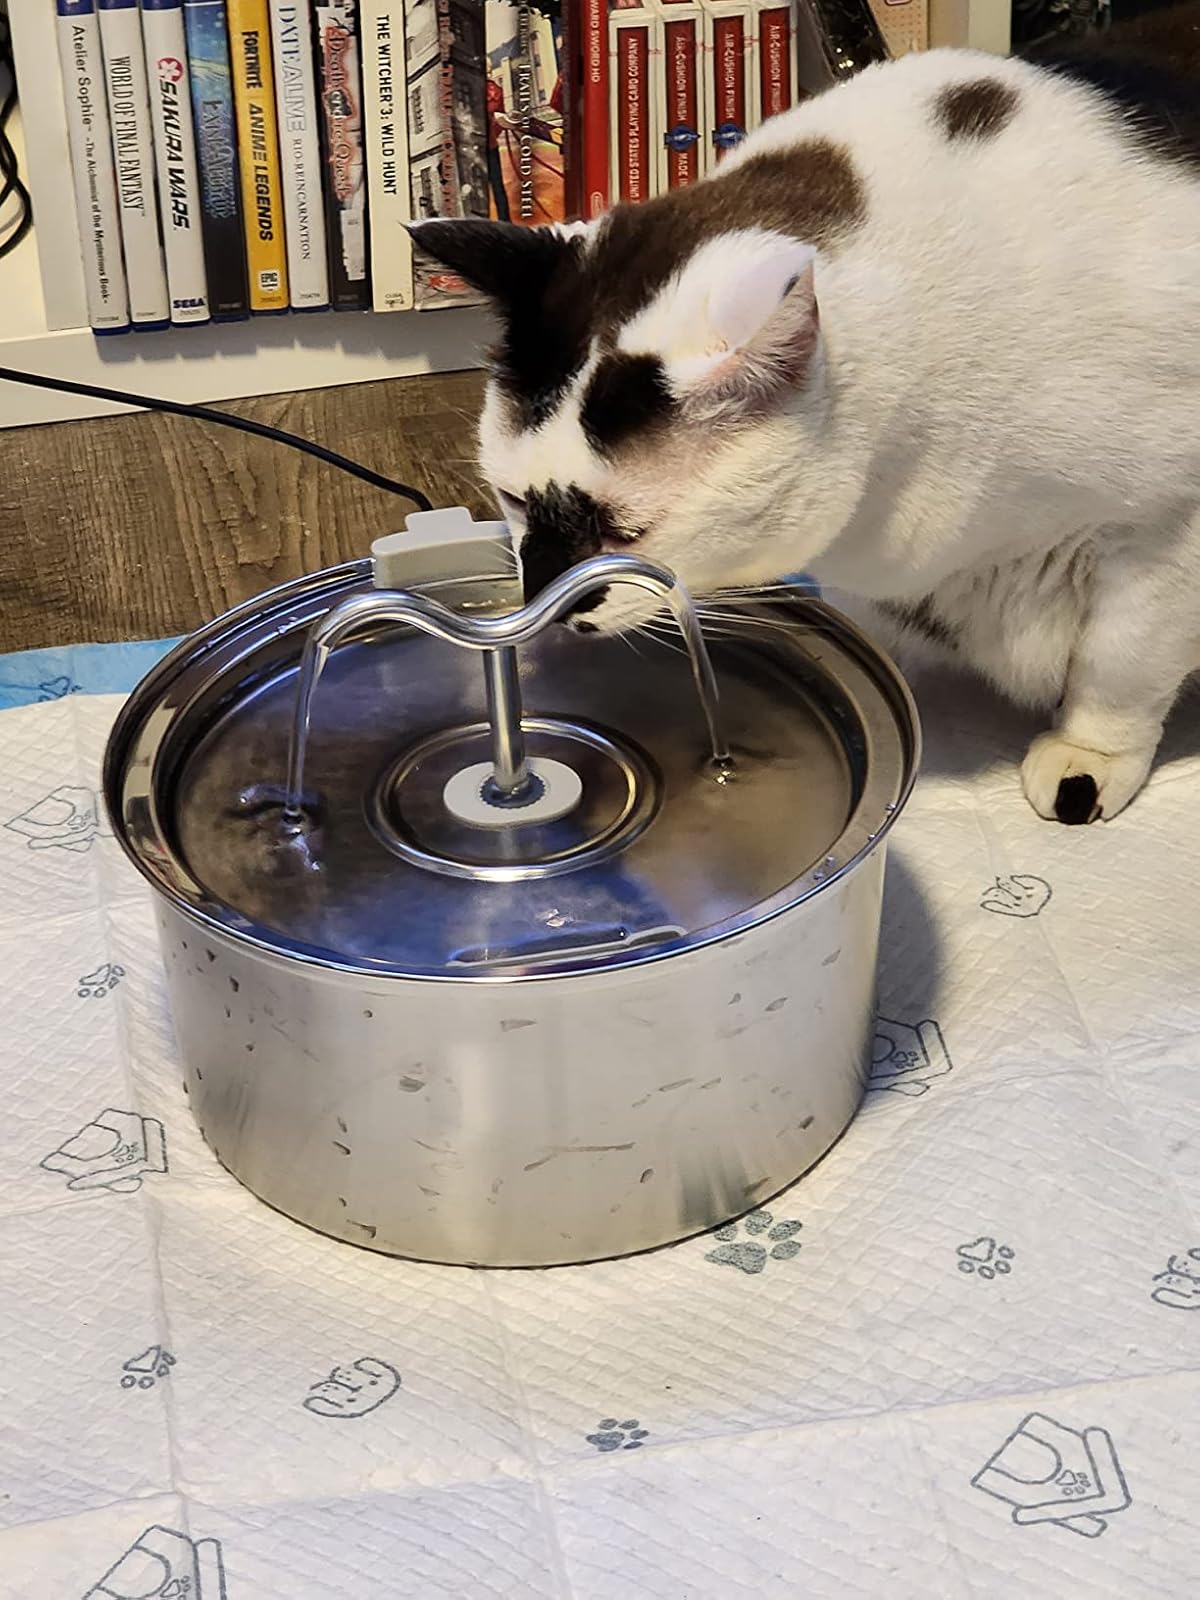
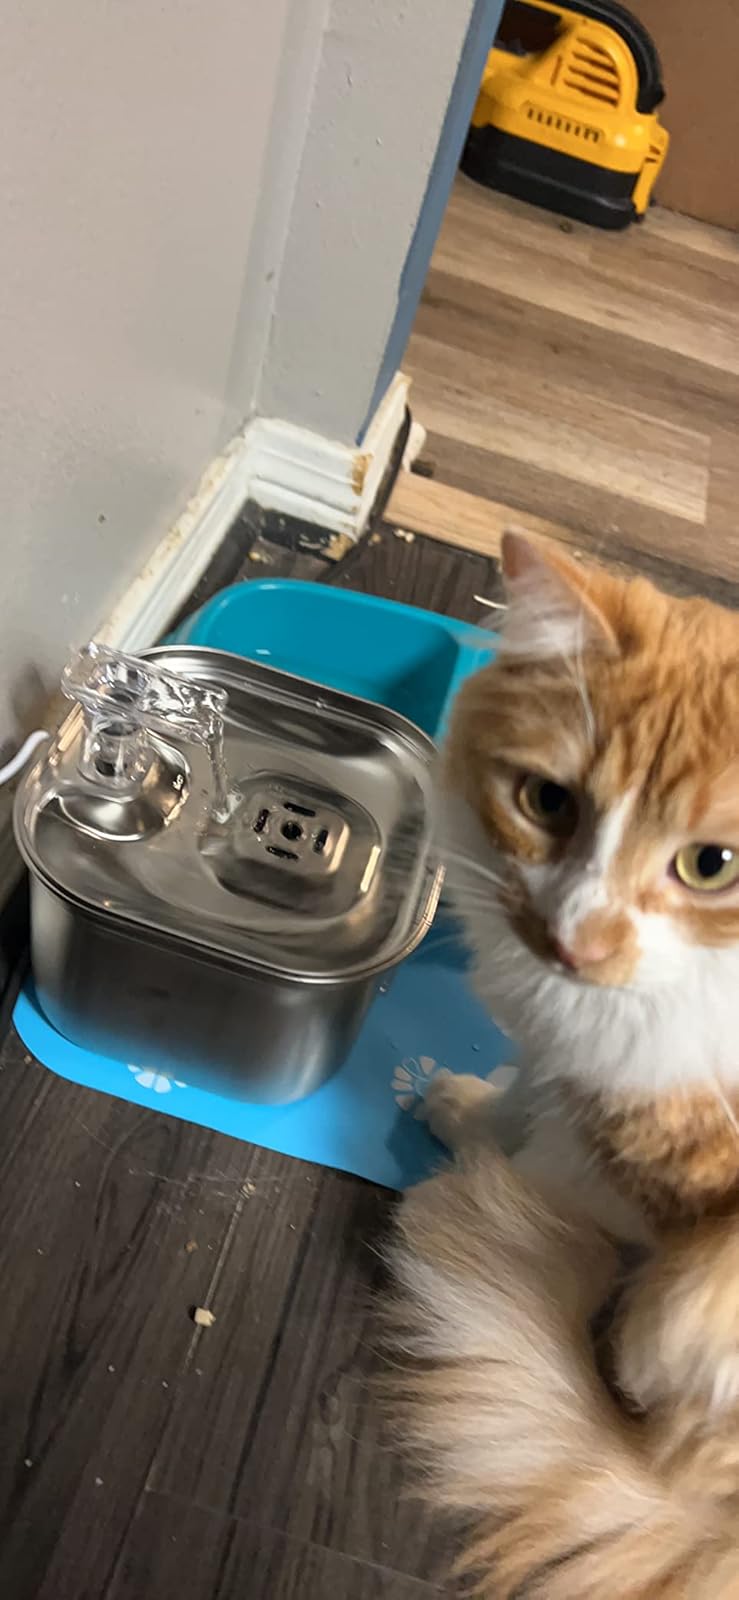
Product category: items_bowl
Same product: no